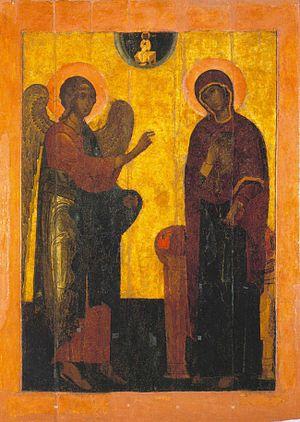
L'Annonciation d'Oustioug est une icône russe, dont le sujet est l'annonce faite à la Vierge Marie de sa maternité divine par l'archange Gabriel, réalisée au XIIᵉ siècle, vers 1120-1130, à Novgorod. C'est une des rares icônes russes pré-mongoles conservées jusqu'à notre époque. Elle est exposée actuellement à la galerie Tretiakov. C'est en son honneur, que l'église orthodoxe russe fête le 8 juillet, le souvenir des miracles qui lui sont associés.